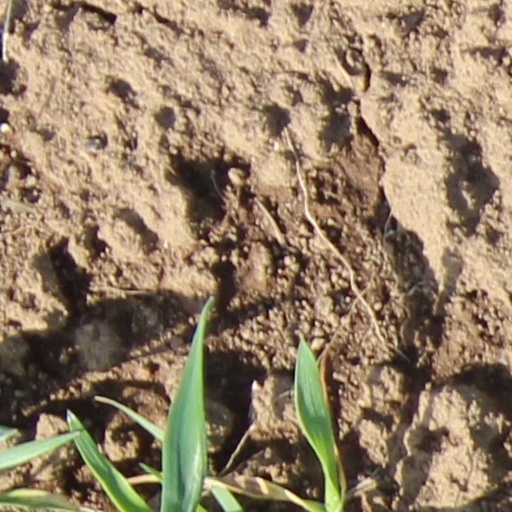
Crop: wheat